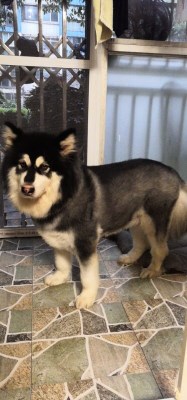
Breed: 1324-n000004-malamute